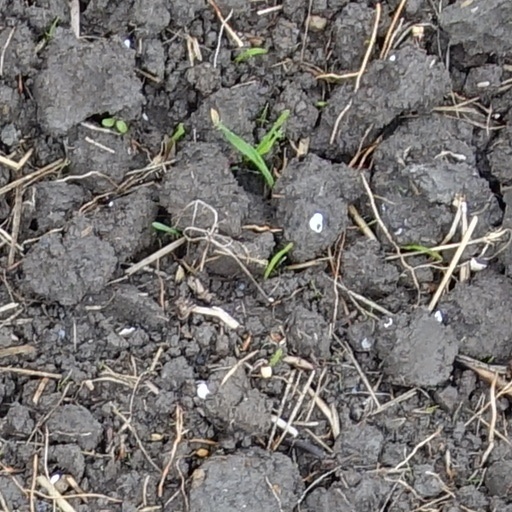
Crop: wheat